Folk costume

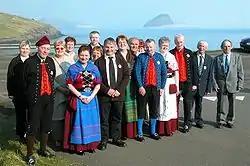
Faroese folk dance club with some members in national costumes

Many types of traditional dress exist in Russia, including bast shoes, boyar hat, ryasna, sarafan, kaftan, kokoshnik, kosovorotka, ushanka, and valenki.